Léon Crémière

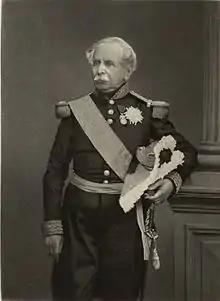
Portrait of Jacques Louis Randon by Léon Crémière

Léon Crémière ( in Paris – 1913), was a French photographer. He made numerous portraits of military men, and of animals.